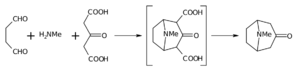
Robert Robinson (kemiker) / Karriere / Forskning
Tropinonsyntese.
Sir Robert Robinson, OM, PRS, FRSE var en engelsk organisk kemiker og modtager af Nobelprisen i kemi i 1947 for sin forskning i plantefarvestof og alkaloider. I 1947 modtog han også Medal of Freedom med Sølvpalme.